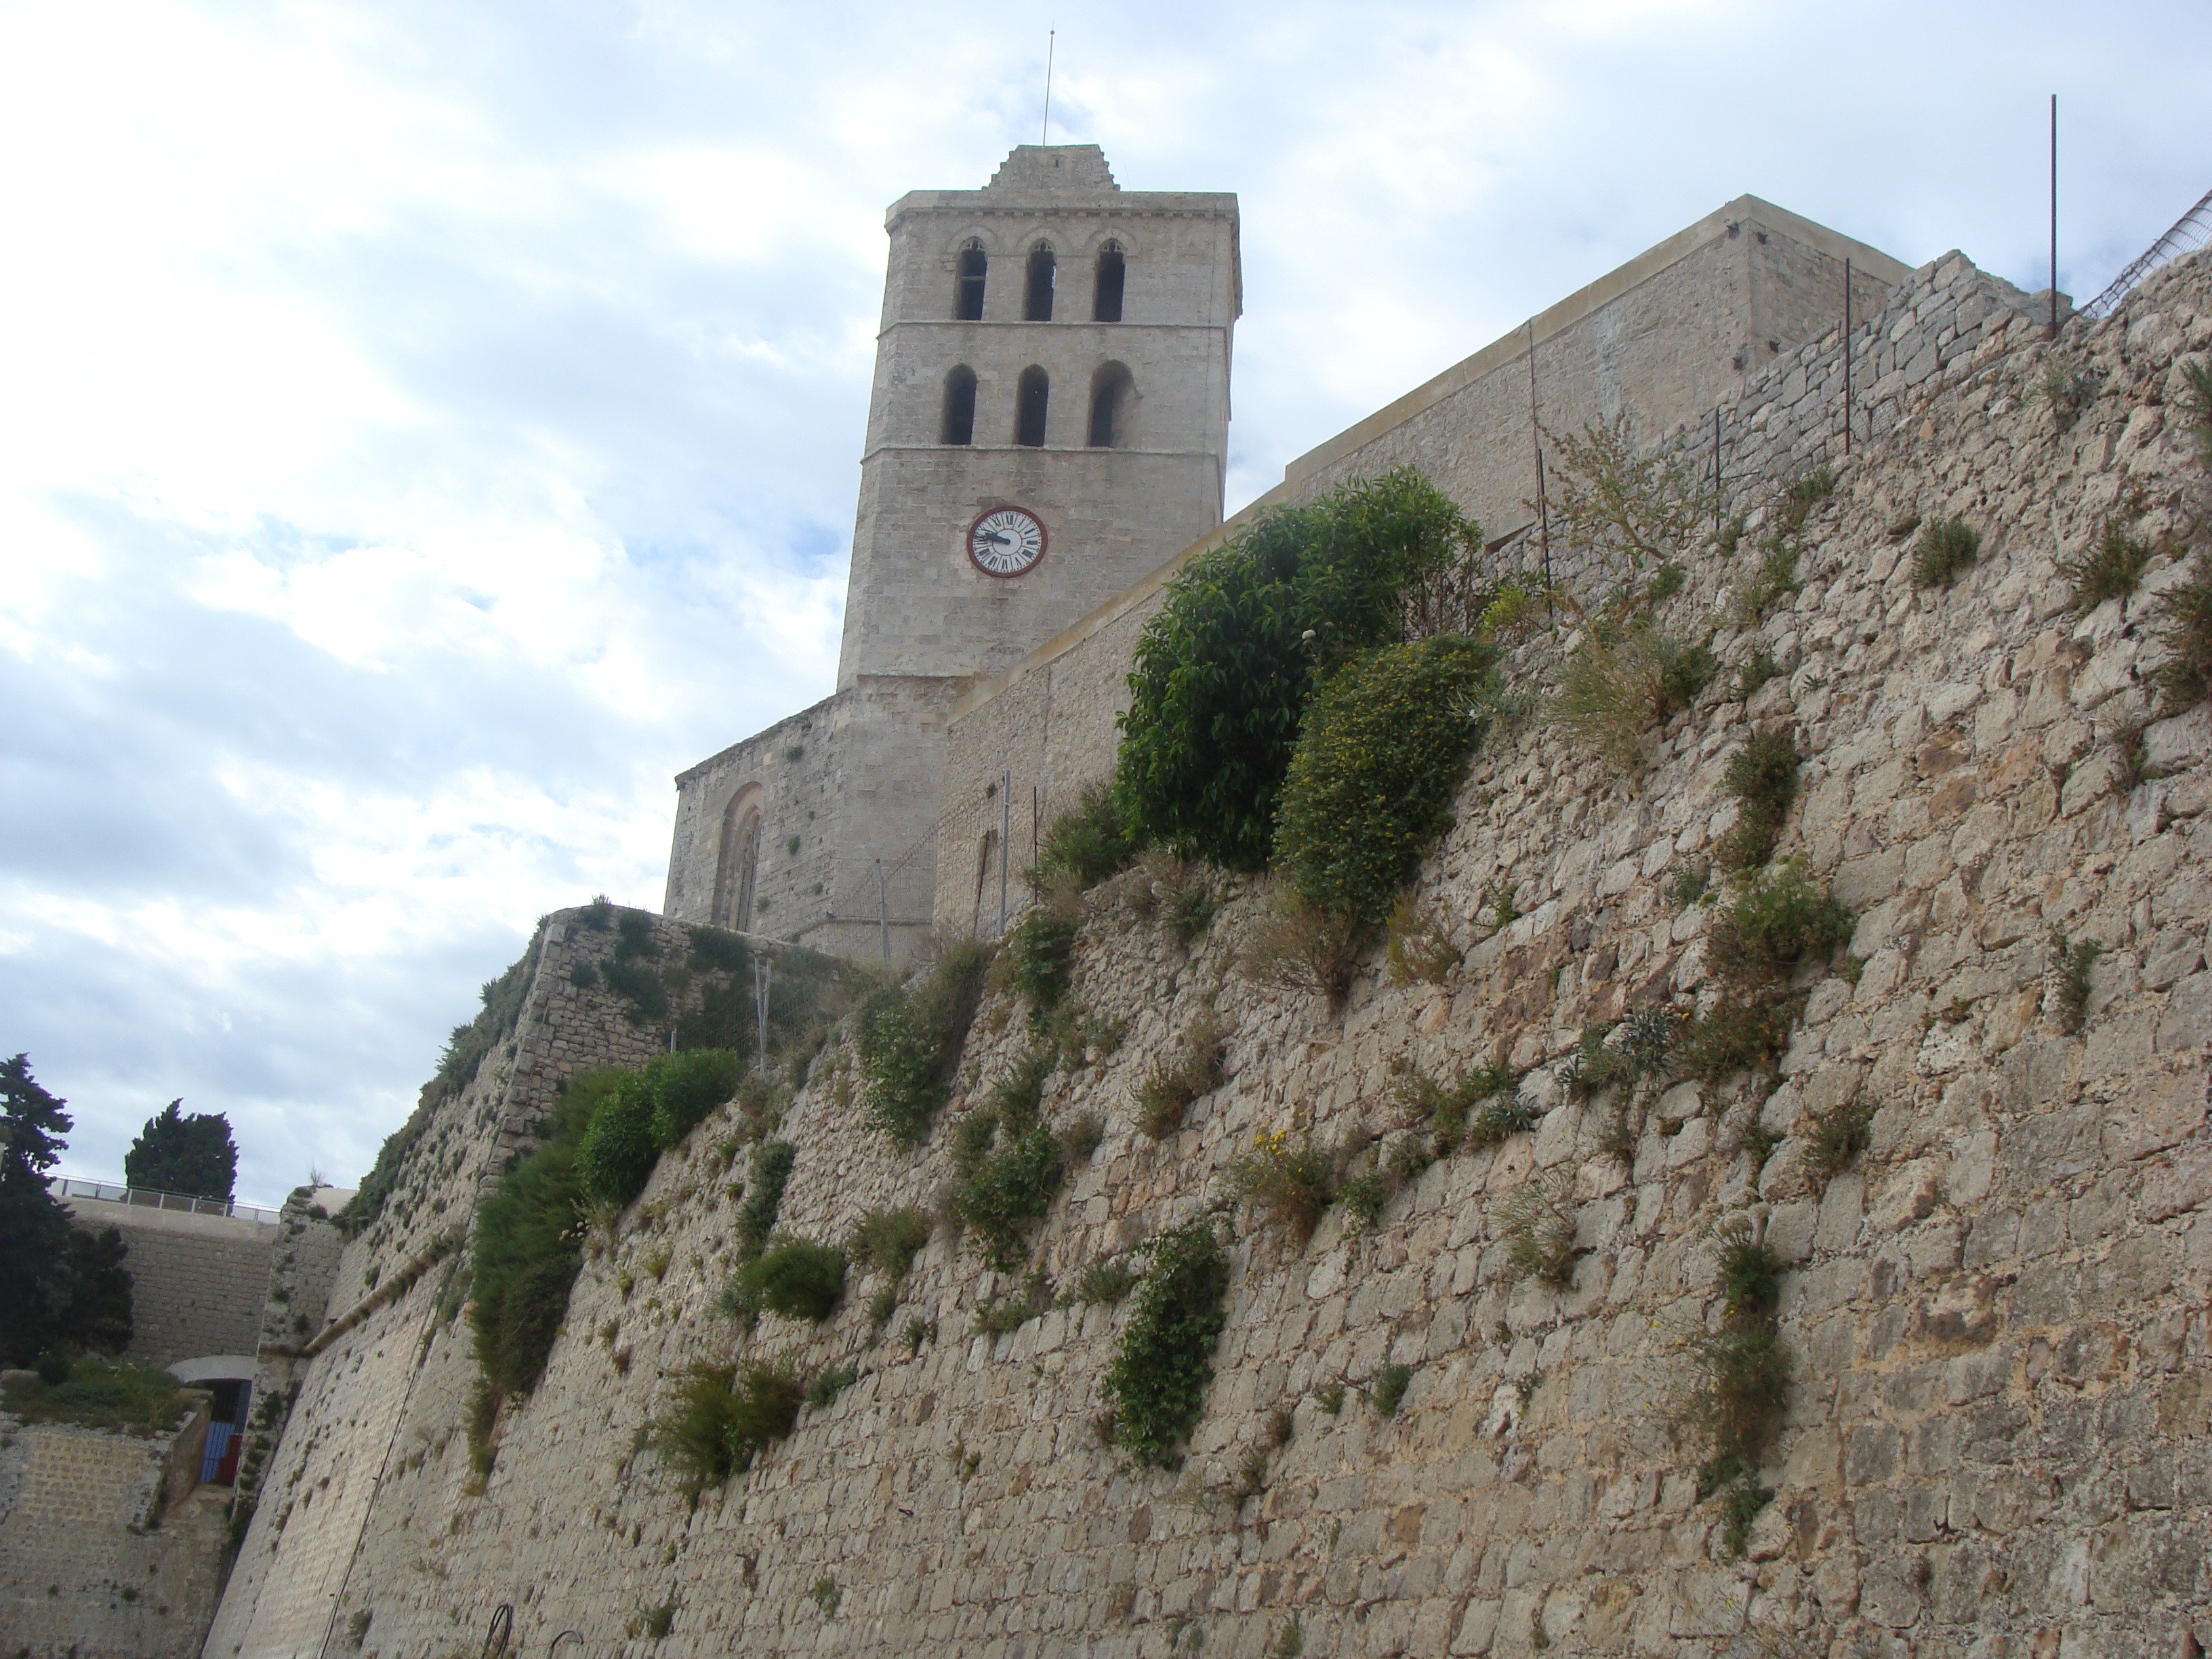
town, building, chateau, old, wall, village, tower, castle, fortification, place of worship, clock tower, stones, ruins, monastery, abbey, rom, unesco world heritage site, historic site, ancient history, villa franch